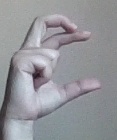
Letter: thal